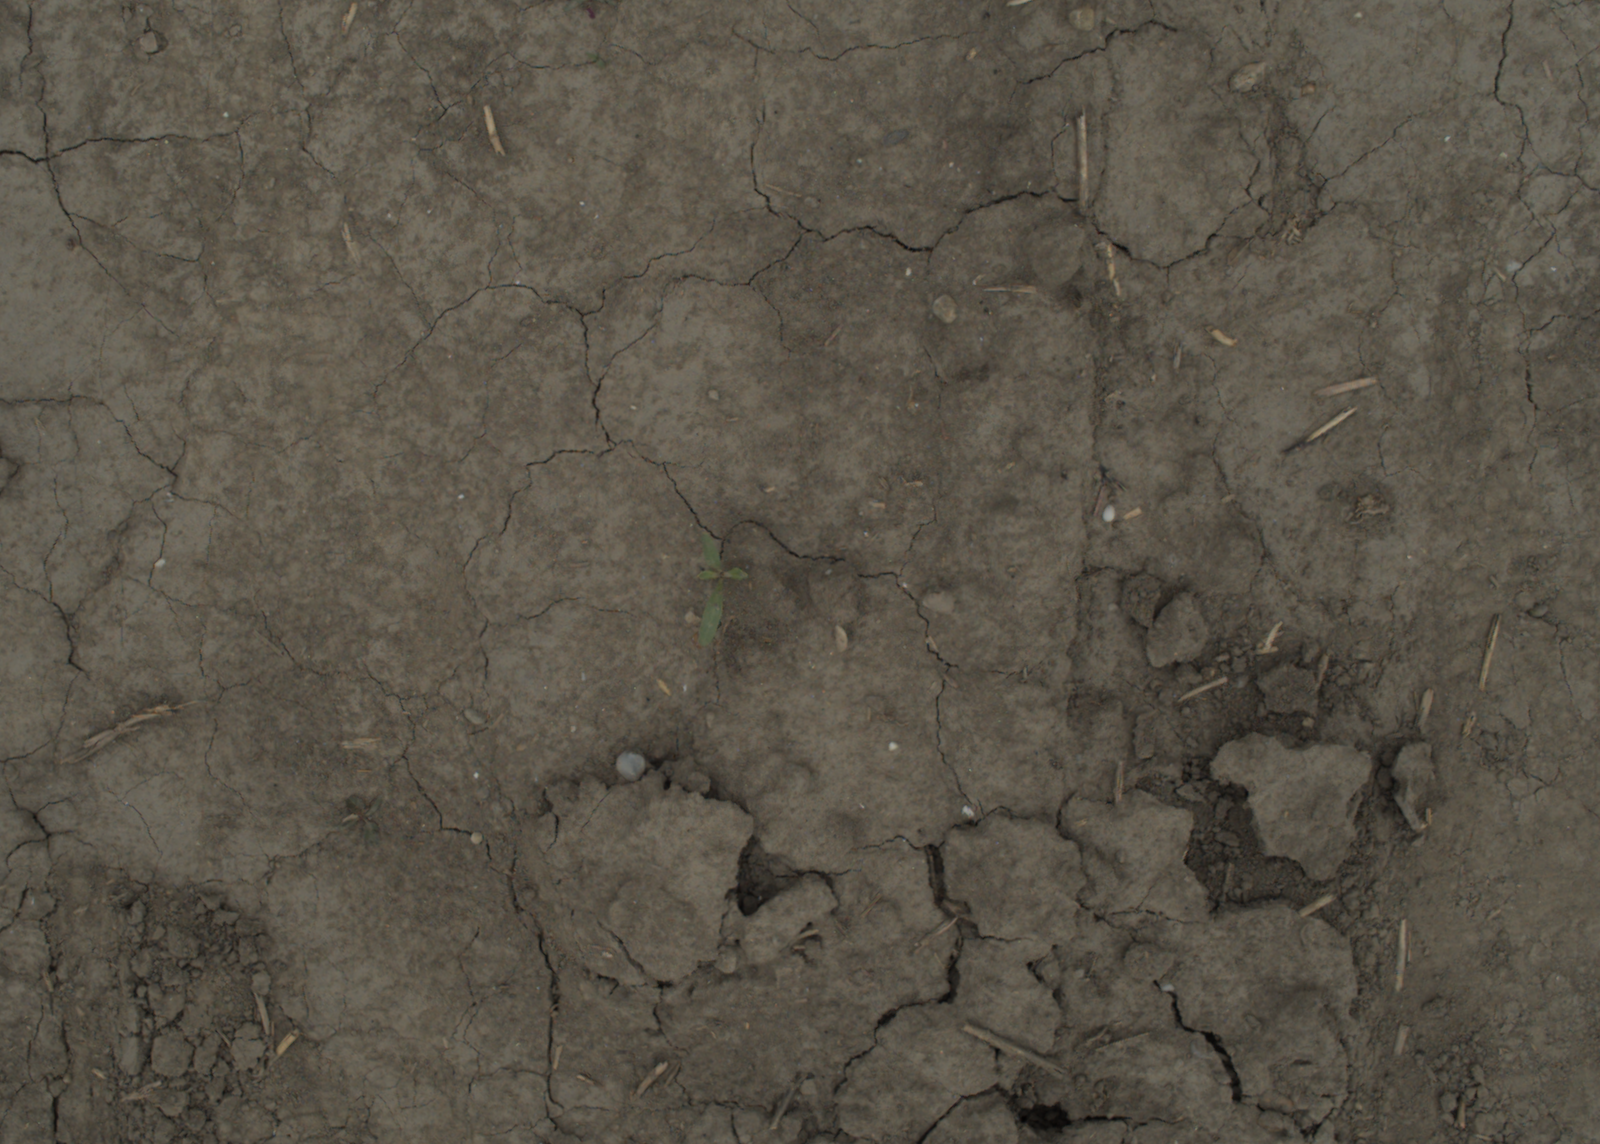
Capture date: 05.07.2021 13:25:22
Weather: cloudy
Wind: medium
Seeding date: 08.06.2021
Plant canopy height (mm): 961